Kenyon, Cheshire

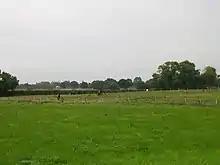
Fields at Kenyon

Kenyon is a village and former civil parish, now in the parish of Croft, in the Warrington district, in the ceremonial county of Cheshire, England. In 1931 the parish had a population of 259.